General German Protestant Orphans Home

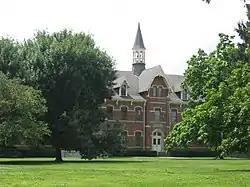
General German Protestant Orphans Home, July 2011

General German Protestant Orphans Home, also known as the Pleasant Run Children's Home , is a historic orphanage located in Indianapolis, Indiana. It was designed by architect Diedrich A. Bohlen (1827–1890) and built in 1871–1872. It is a -story brick institutional building on a limestone block foundation. It has eclectic German vernacular detailing and varying roof forms.